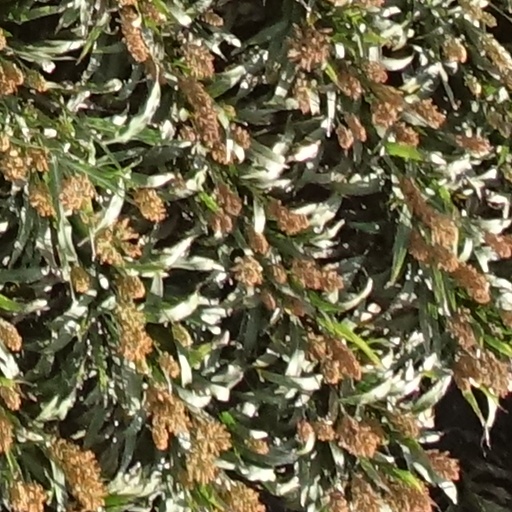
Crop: sorghum